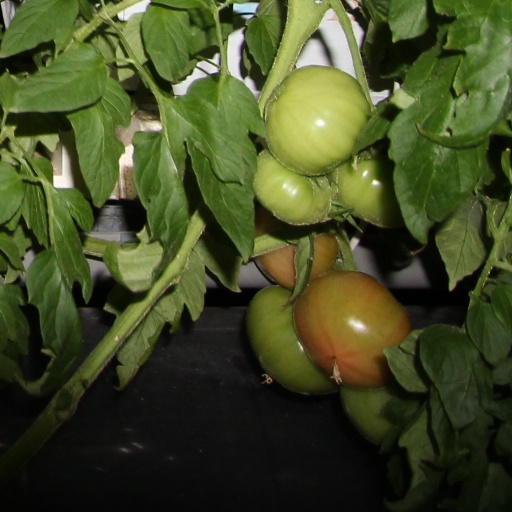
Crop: tomato